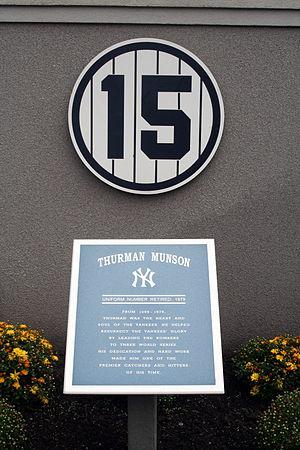
Thurman Lee Munson, né le 7 juin 1947 et mort le 2 août 1979, est un joueur de baseball américain. Il a passé l'intégralité de sa carrière au poste de receveur pour les Yankees de New York de 1969 à 1979. Sélectionné sept fois pour le match des étoiles, il est le seul Yankee à avoir reçu les trophées de recrue de l'année et celui du joueur par excellence de la Ligue américaine.